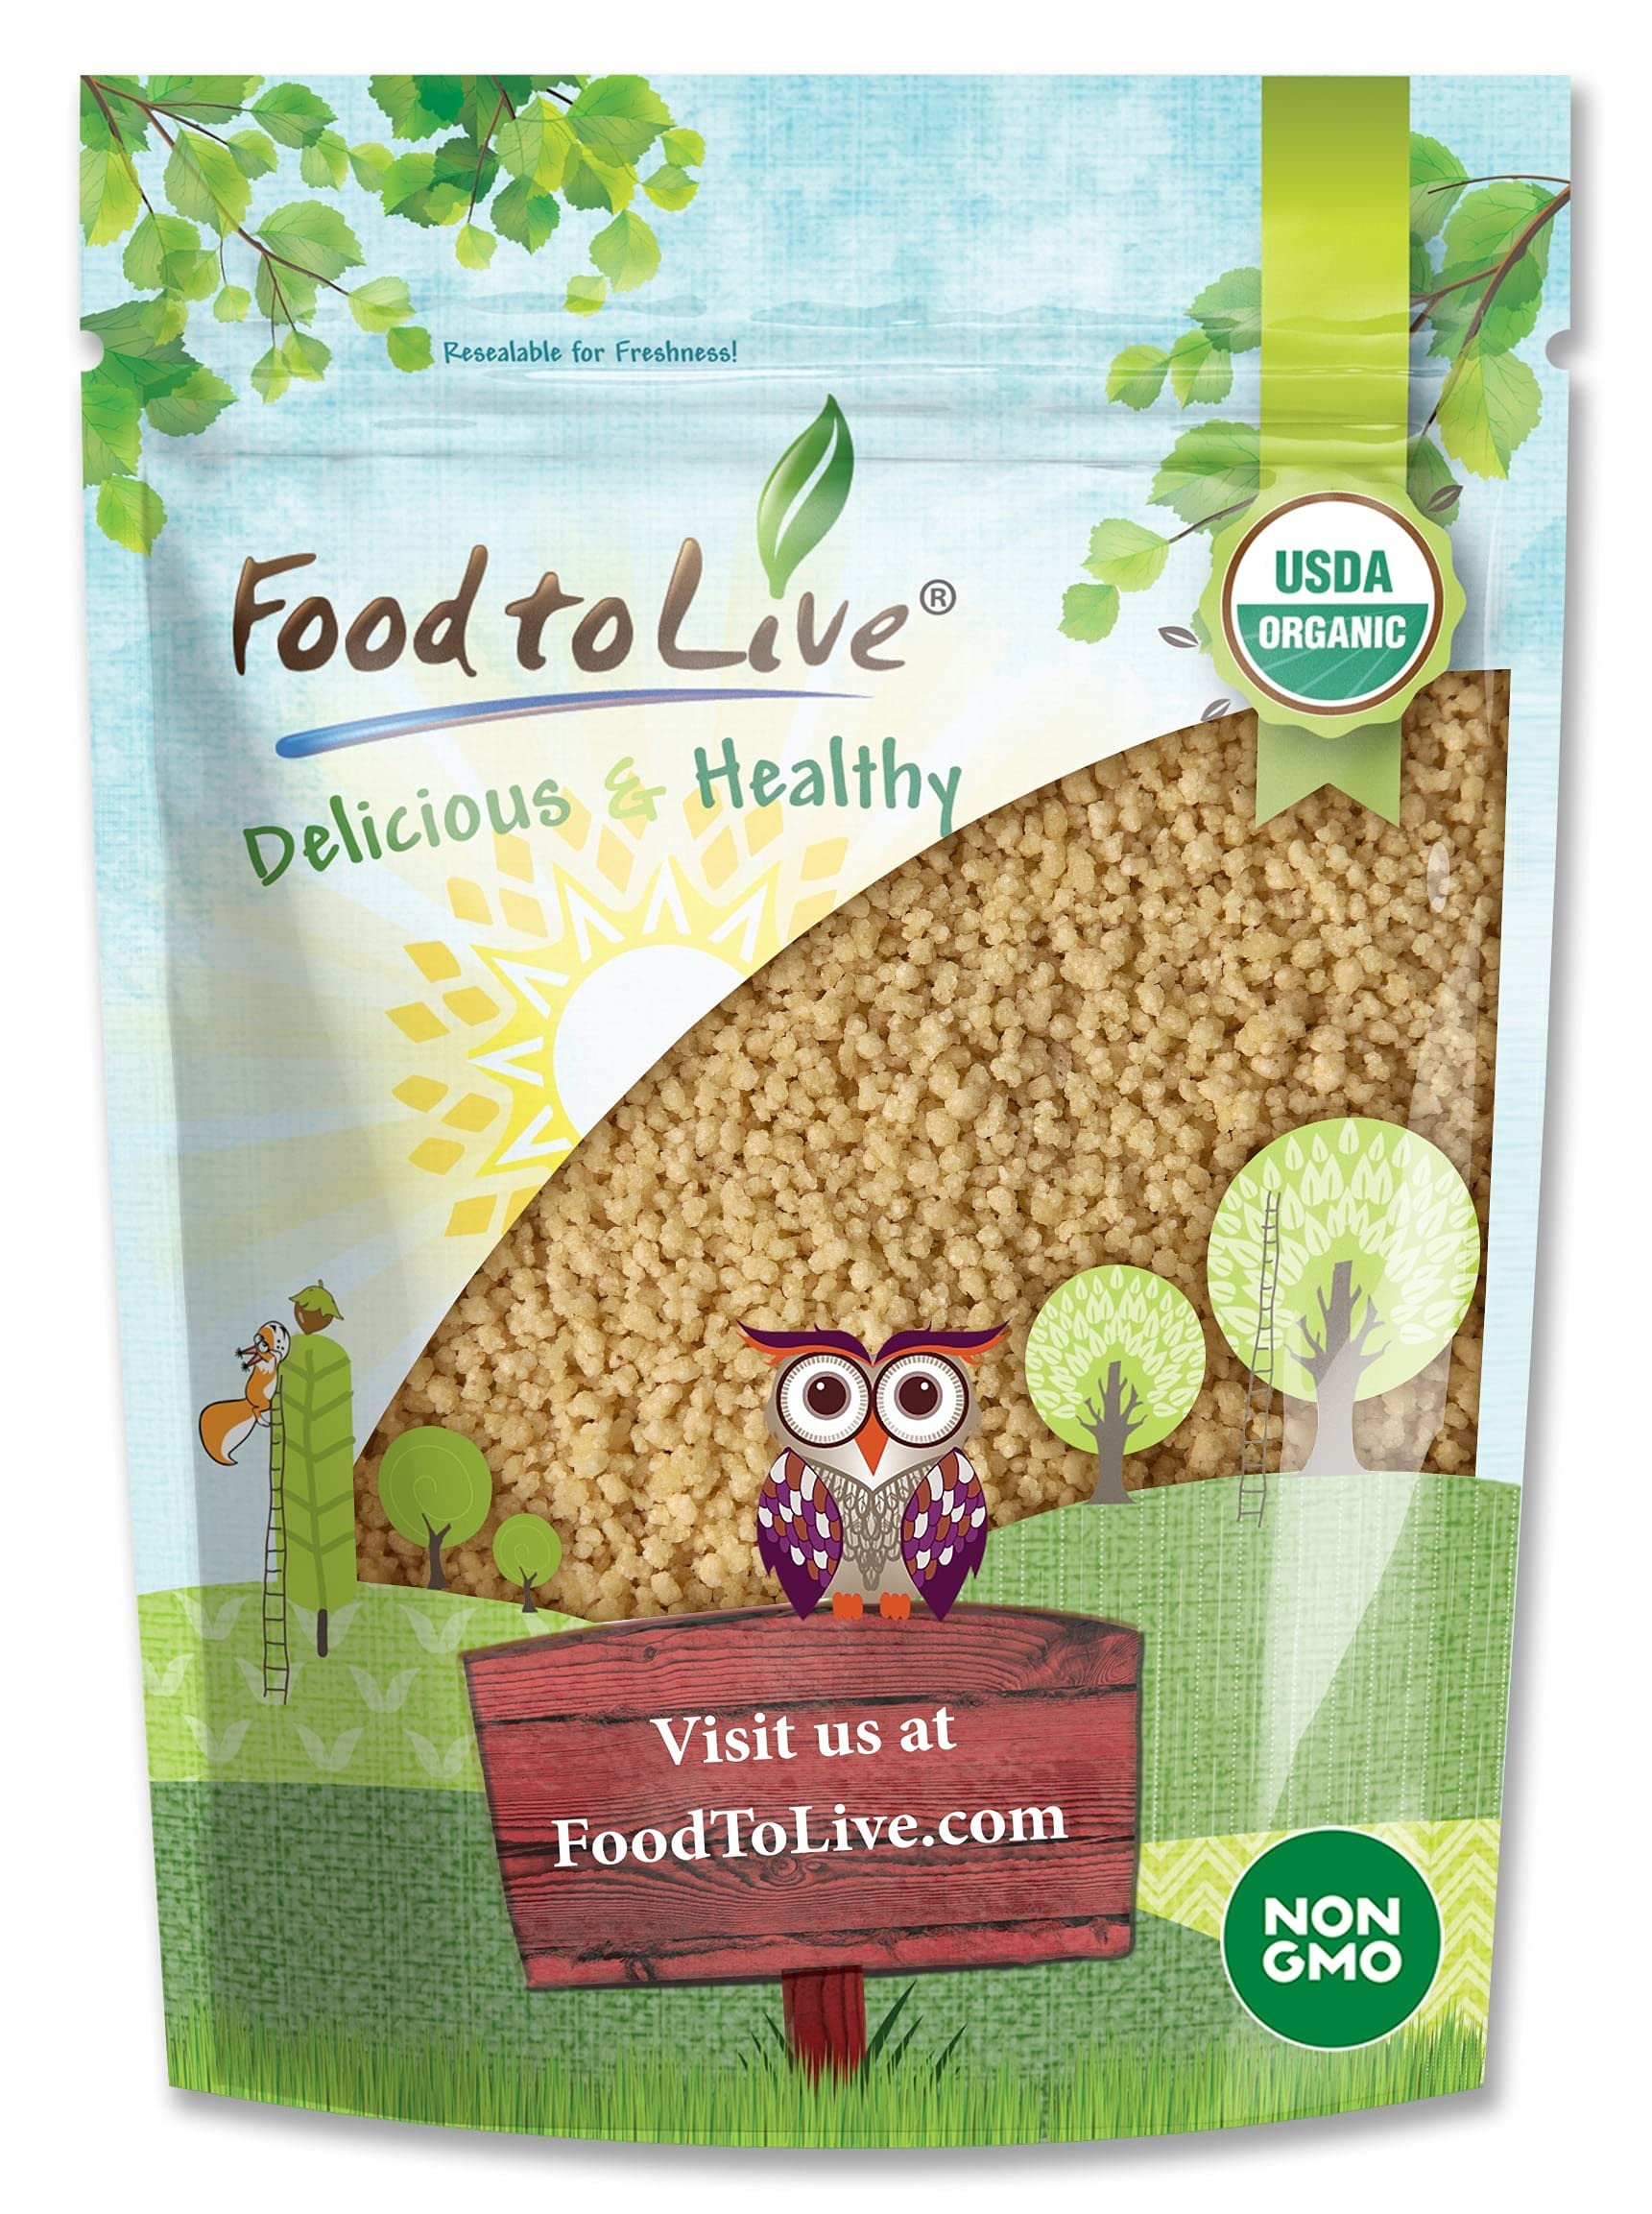
Item Name: Food to Live Organic Whole Wheat Couscous, 10 Ounces – Non-GMO, Kosher, Raw, Vegan, Bulk
Bullet Point 1: ✔️PERFECT SWEET & SAVORY SIDE: Organic Couscous dishes can be sweet or savory as it goes well with anything.
Bullet Point 2: ✔️ORGANIC PRODUCT: Our Organic Couscous has no any additives
Bullet Point 3: ✔️ENERGIZING LOW-CALORIE MEAL: Eat couscous to get a burst of energy that comes at a cost of only a few calories.
Bullet Point 4: ✔️NUTRITIOUS WHEAT PRODUCT: Organic Couscous contains wheat and gives you a boost of essential minerals, including iron.
Bullet Point 5: ✔️PROTEIN-RICH FOOD: Organic Couscous from Food to Live contains a lot of protein, so it’s good for vegans and athletes.
Product Description: Couscous: Definition and History Couscous is a type of ‘granular pasta’ traditionally made of semolina (coarse, purified wheat middlings). It can be called ‘granular’ because it’s extremely small. Organic Couscous from Food To Live is a top-quality product made with extreme care. We want to ensure that you enjoy this delicious dish and our couscous will be tasty and fluffy if cooked right. Wheat couscous originates from North Africa, where it’s considered a staple food. Note that some of the local countries treat is as a delicacy to be served on holidays and to commemorate special occasions. However, in many countries it’s a food as common as pasta in the Western world. Couscous traveled to Europe quite a few centuries ago and became extremely popular in Spain, Belgium, the UK, and other countries. Some surveys indicate that it’s the third most popular food in France, which is astounding as the French are very particular about the origins of their traditional dishes. This indicated that the people believe couscous to be an essential part of their culture. Organic whole wheat couscous is usually cooked by steaming and served with a variety of foods. Its natural taste is so mild it’s barely noticeable. Therefore, it goes well with anything. You can serve it topped with stews, meat, vegetable, or fruits and nuts. You can also add it so salads or soups. To make a couscous dessert, just sweeten it with maple syrup or honey and enjoy with a glass of milk. Food To Live Organic Couscous: Food for Every Occasion Due to its extreme versatility, Organic Couscous from Food To Live can easily find place at any table. Buying a bulk pack will allow you to enjoy this delicious and nutritious food for a long time. Don’t be afraid of getting bored with it as you can change the taste of your couscous completely just by choosing a different seasoning. As our product is organic, it doesn’t contain any harmful additives.
Value: 10.0
Unit: Ounce

Price: 8.64